Valentin Vanbaleghem

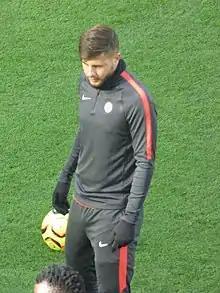
Vanbaleghem in 2018

Valentin Vanbaleghem (born 9 October 1996) is a French professional footballer who plays as a midfielder for Championnat National 3 side Lille B.